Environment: real
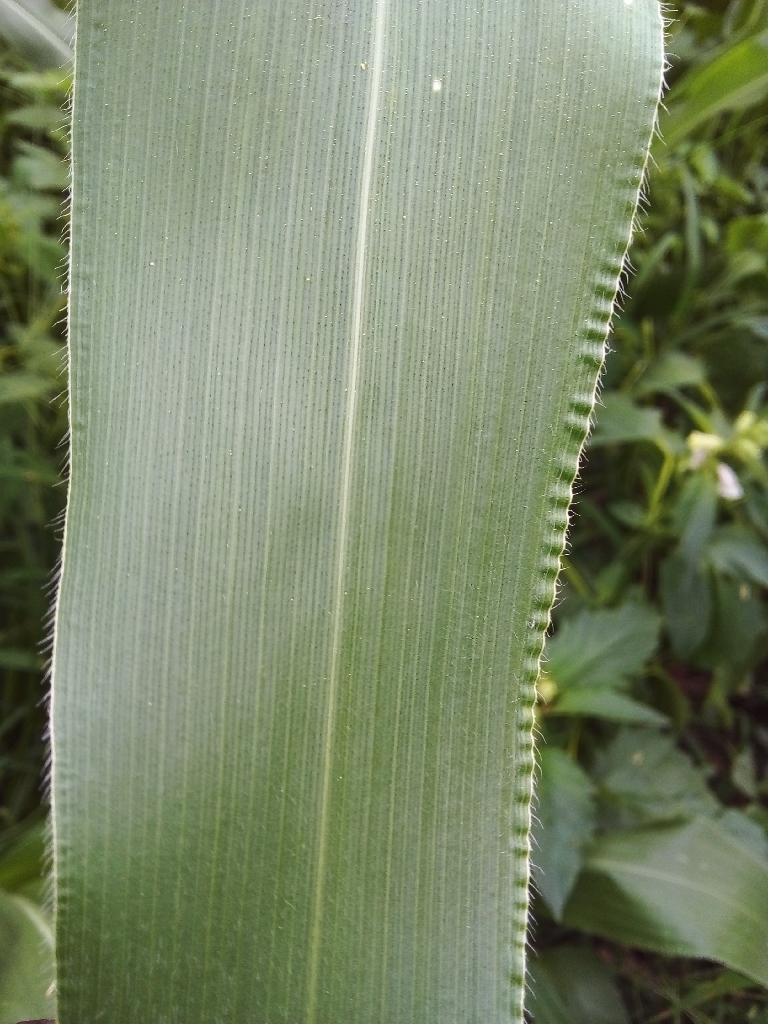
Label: healthy